Benfeld

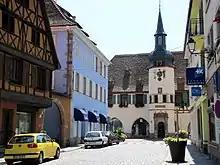
Old town and Hôtel de Ville

The core of the town boasts several ancient buildings, chief among them the Renaissance Hôtel de Ville (town hall) with its 1619 automata. The handsome 1846 synagogue survived the Nazi occupation.